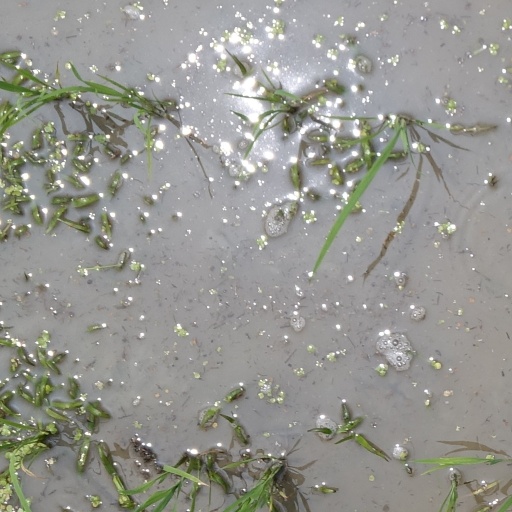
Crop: rice